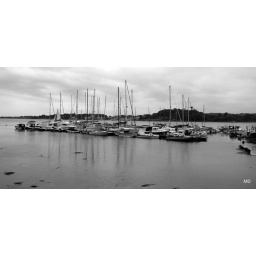
Tried out on black and white and also in colour. Just something im trying.